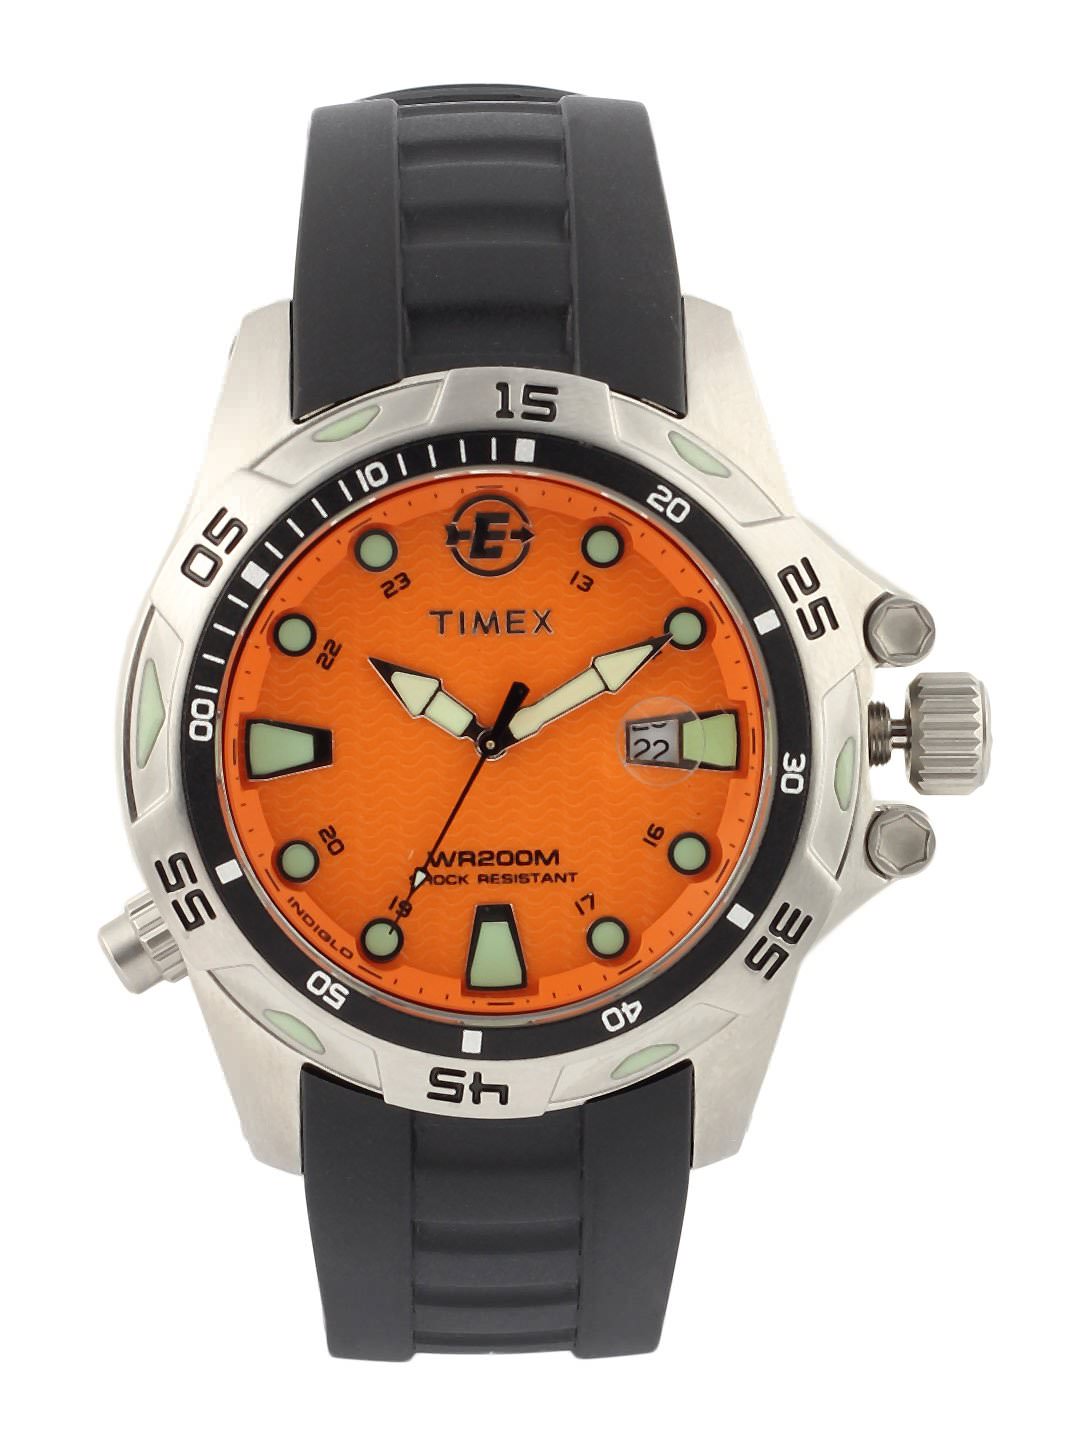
Timex Men Orange Dial Watch
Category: Accessories / Watches / Watches
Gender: Men
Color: Orange
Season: Winter 2016
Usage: Casual